Isaac Albéniz

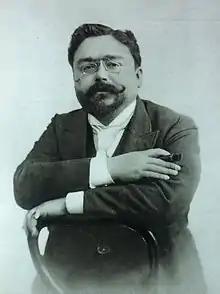
Albéniz in 1901

Isaac Manuel Francisco Albéniz y Pascual (29 May 1860 – 18 May 1909) was a Spanish virtuoso pianist, composer, and conductor. He is one of the foremost composers of the post-romantic era who also had a significant influence on his contemporaries and younger composers. He is best known for his piano works that incorporate Spanish folk music idioms and elements. his compositions, particularly those in his suite "Iberia" (1905–1908), are considered masterpieces and have influenced both classical music and Spanish nationalism in music. Isaac Albéniz was close to the Generation of '98.